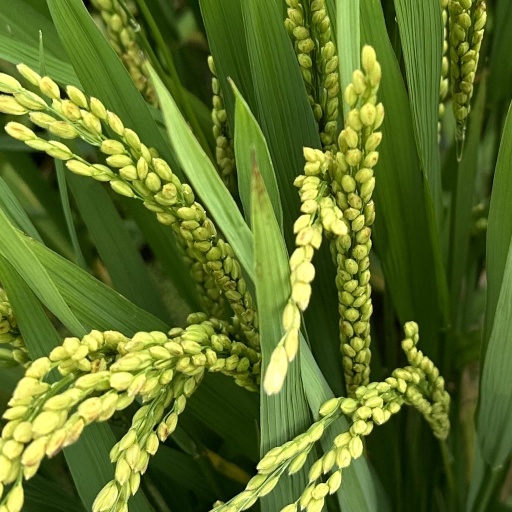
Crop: rice